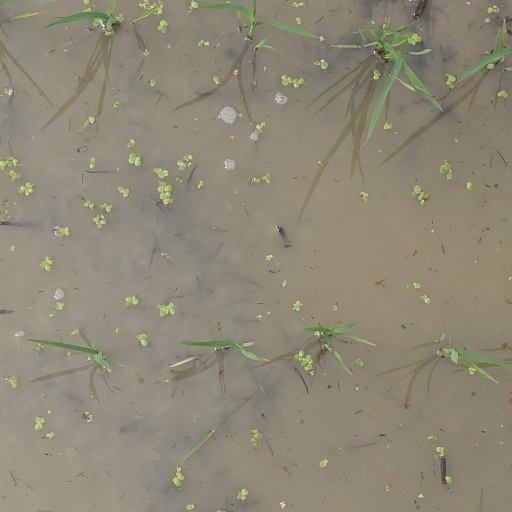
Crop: rice